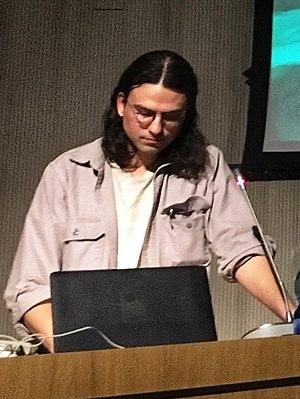
Kentucky Route Zero est un jeu vidéo indépendant épisodique conçu par Jake Elliott et Tamas Kemenczy et mis en musique par Ben Babbitt, au sein de leur collectif Cardboard Computer. Il s’agit d’un jeu d'aventure graphique empruntant grandement au jeu d'aventure textuel et s’inspirant beaucoup du théâtre. Le jeu est composé de cinq épisodes, appelés « actes », s’inscrit dans les genres du réalisme magique et du Southern Gothic, et suit l’histoire d’un livreur d’antiquités perdu au Kentucky et des personnes qu’il rencontre sur sa route.